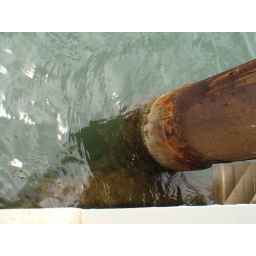
Pearl Harbor, USS Arizona Memorial, See part of the ship under the water